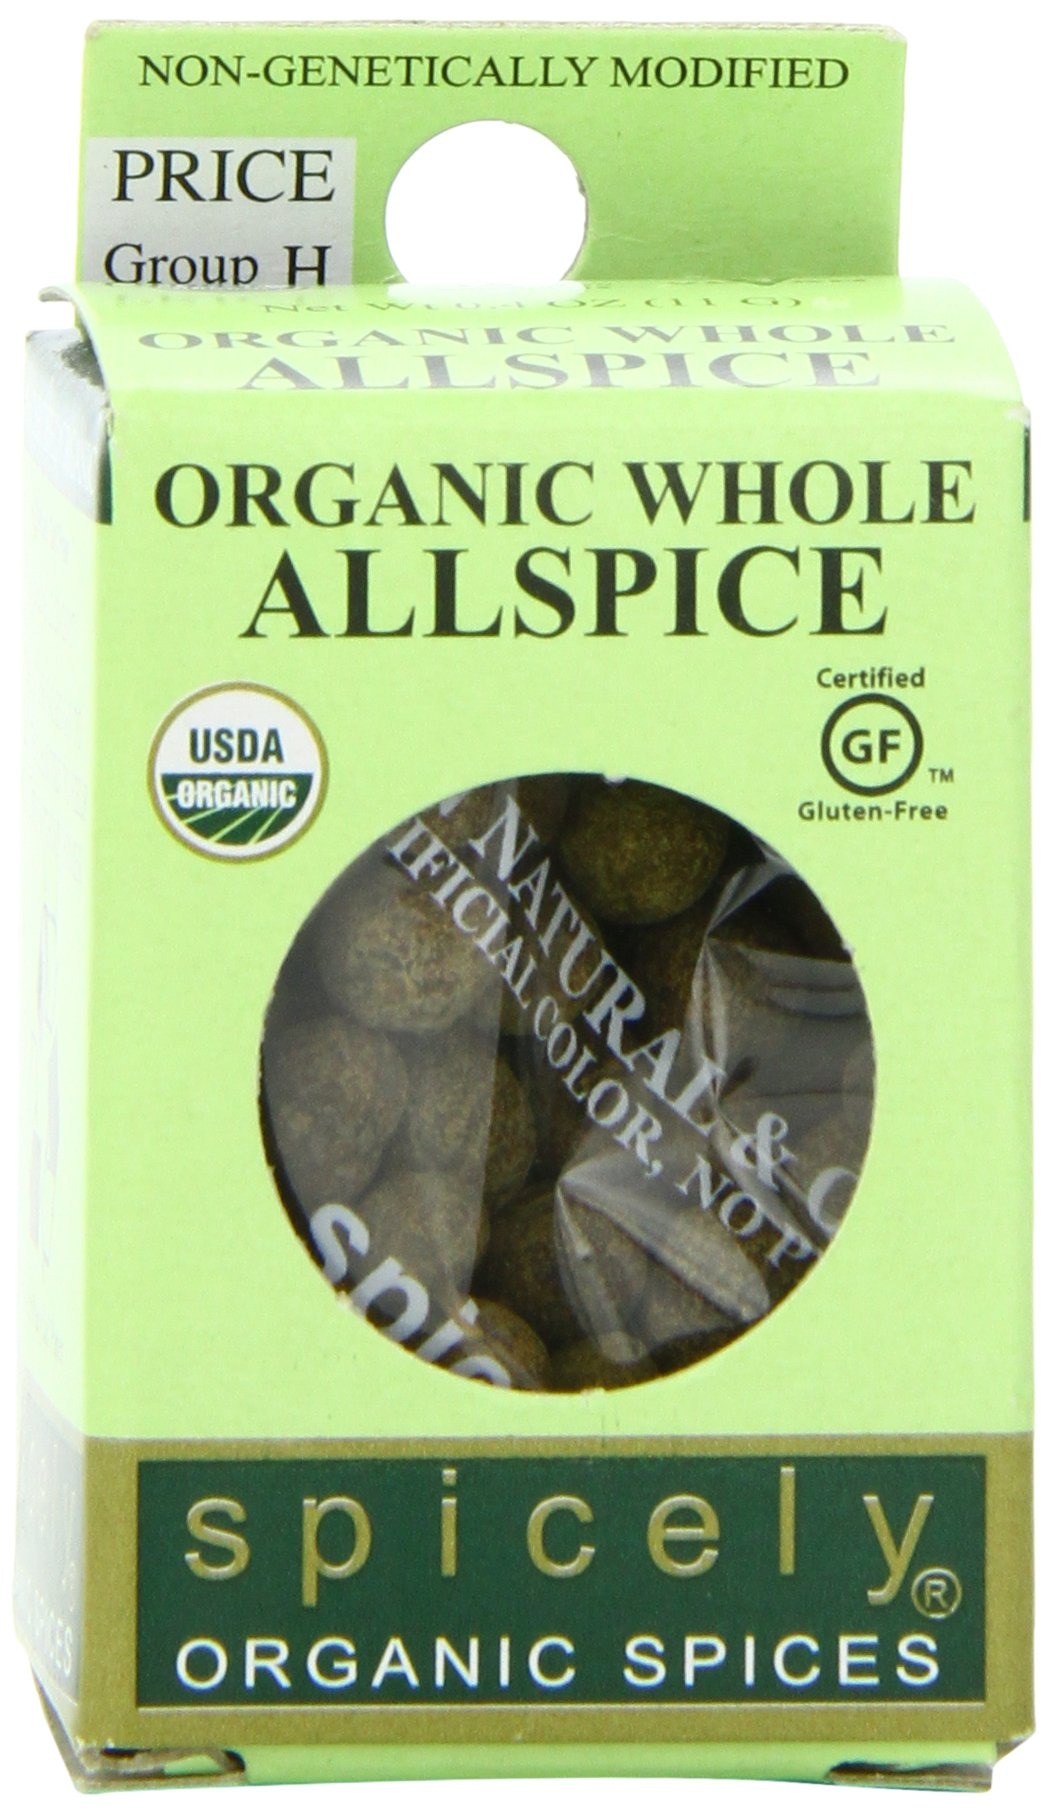
Item Name: Spicely Organic Allspice Whole, 0.4 Ounce (Pack of 6)
Bullet Point: 100% certified organic kosher gluten free vegan
Value: 2.4
Unit: Ounce

Price: 22.18